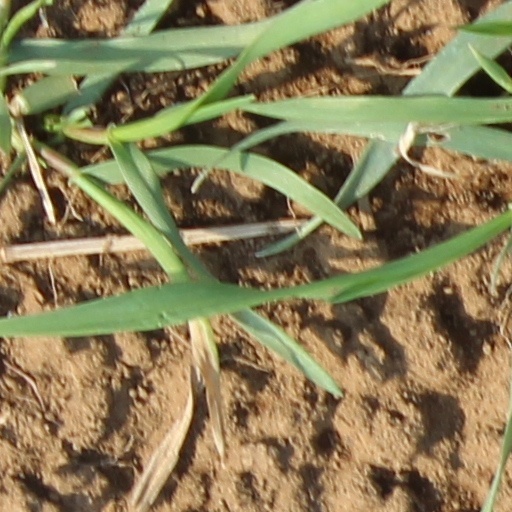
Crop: wheat